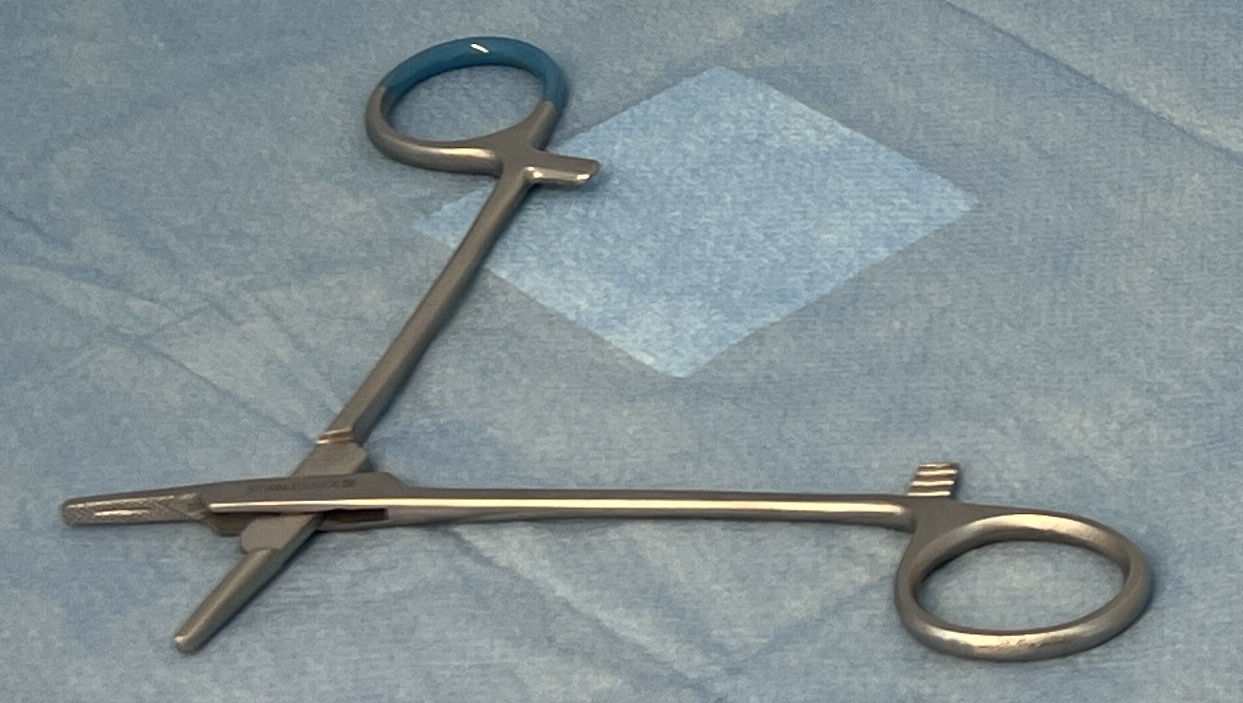
Hinged instrument state: open